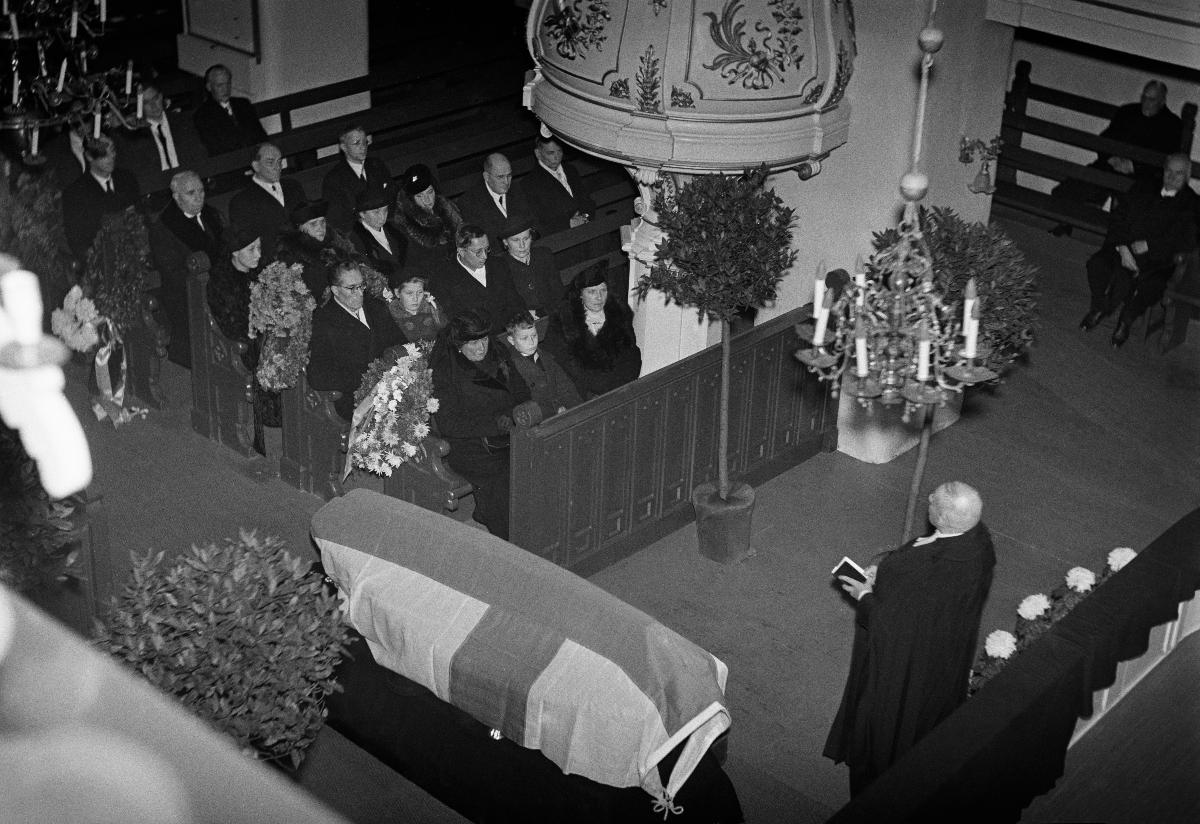
Kuvanveistäjä Ville Vallgrenin hautajaiset
Skulptören Ville Vallgrens begravning; Funeral of sculptor Ville Vallgren
sisällön kuvaus: Kuvanveistäjä Ville Vallgrenin hautajaiset Porvoon tuomiokirkossa 19.10.1940. content description: The funeral of Finnish sculptor Ville Vallgren in Porvoo Dome church 19.10.1940. innehållsbeskrivning: Skulptören Ville Vallgrens begravning i Borgå domkyrka 19.10.1940.
Kuvaaja: Sundström, Hugo, kuvaaja
Vuosi: 1940
Paikka: Suomi, Uusimaa, Porvoo
Aiheet: HBL; kuvanveistäjät; hautajaiset; sculptors; funerals; art; skulptörer; jordfästningar; konst; begravningar